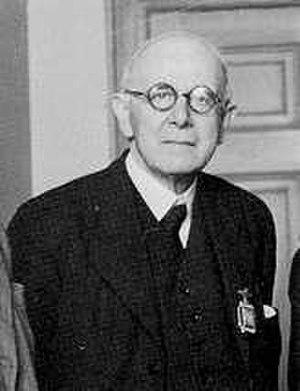
Ralph George Hawtrey, né le 22 novembre 1879 à Slough et mort le 21 mars 1975 à Londres, est un économiste britannique. Proche ami de John Maynard Keynes, il a été anobli en 1956.